Martin Van Buren

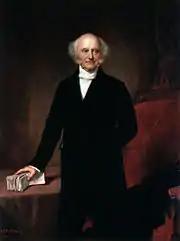
1858 portrait by GPA Healy, on display at the White House

A new crisis surfaced in late 1838, in the disputed territory on the thinly settled Maine–New Brunswick frontier. Americans were settling on long-disputed land claimed by the United States and the United Kingdom. The British considered possession of the area vital to the defense of Canada. Both American and New Brunswick lumberjacks cut timber in the disputed territory during the winter of 1838–1839. On December 29, New Brunswick lumbermen were spotted cutting down trees on an American estate near the Aroostook River. When American woodcutters rushed to stand guard, a shouting match, known as the Battle of Caribou, ensued. Tensions escalated with officials from both Maine and New Brunswick arresting each other's citizens. British troops began to gather along the Saint John River. Maine Governor John Fairfield mobilized the state militia.